DWLA-FM

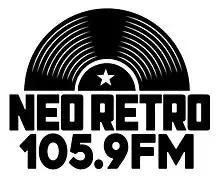
Neo Retro logo from 2019 to 2024.

On March 1, 2014, DCG Radio-TV Network, led by Joselito Ojeda and Domingo C. Garcia, subleased the station's airtimer. Concurrently, a team of veteran DJs, headed by Jonathan “JJ Sparx” Jabson, developed a new format playing “songs listeners grew up with.” After teasers, the station relaunched as Retro 105.9 DCG FM on March 28, 2014, at 5:00 AM PHT. This format quickly became successful, boosting listenership and inspiring similar "retro" stations across the Philippines.